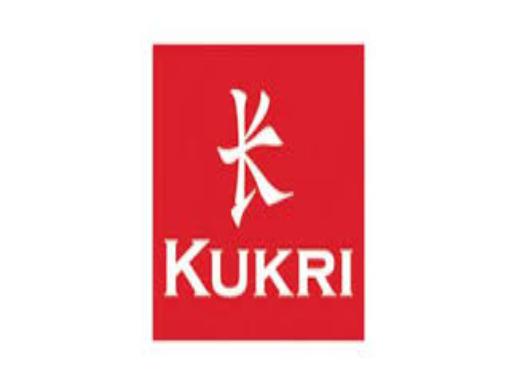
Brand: Kukri
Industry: Sports